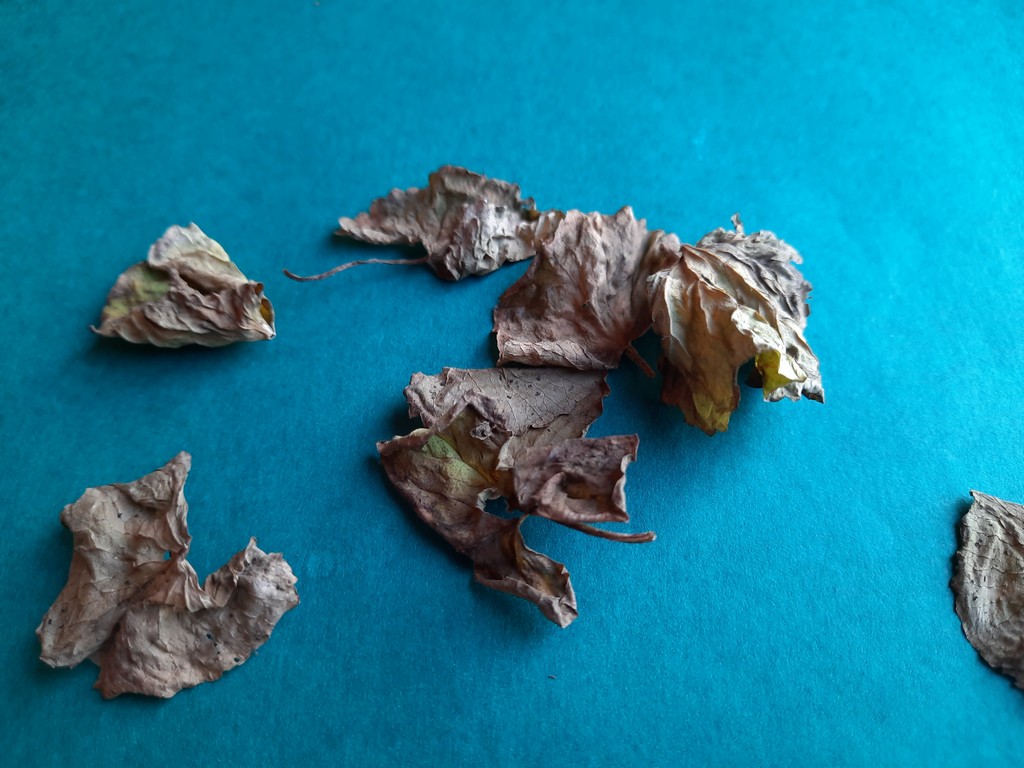
Label: Dried